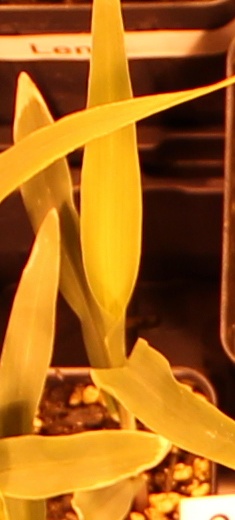
Label: Corn